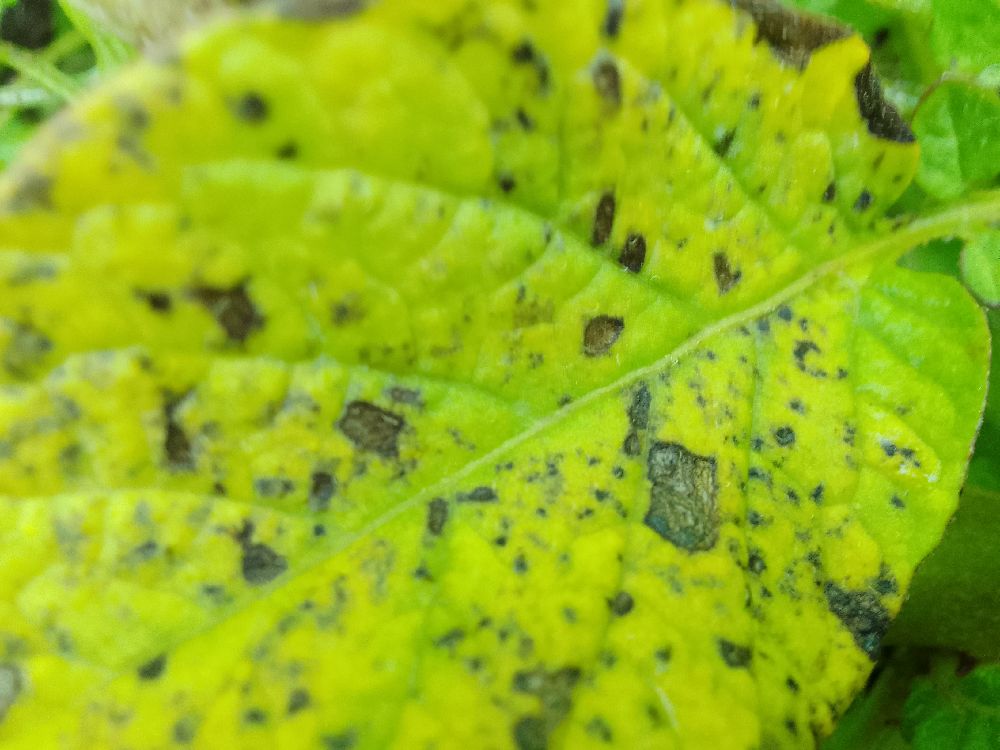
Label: Early blight